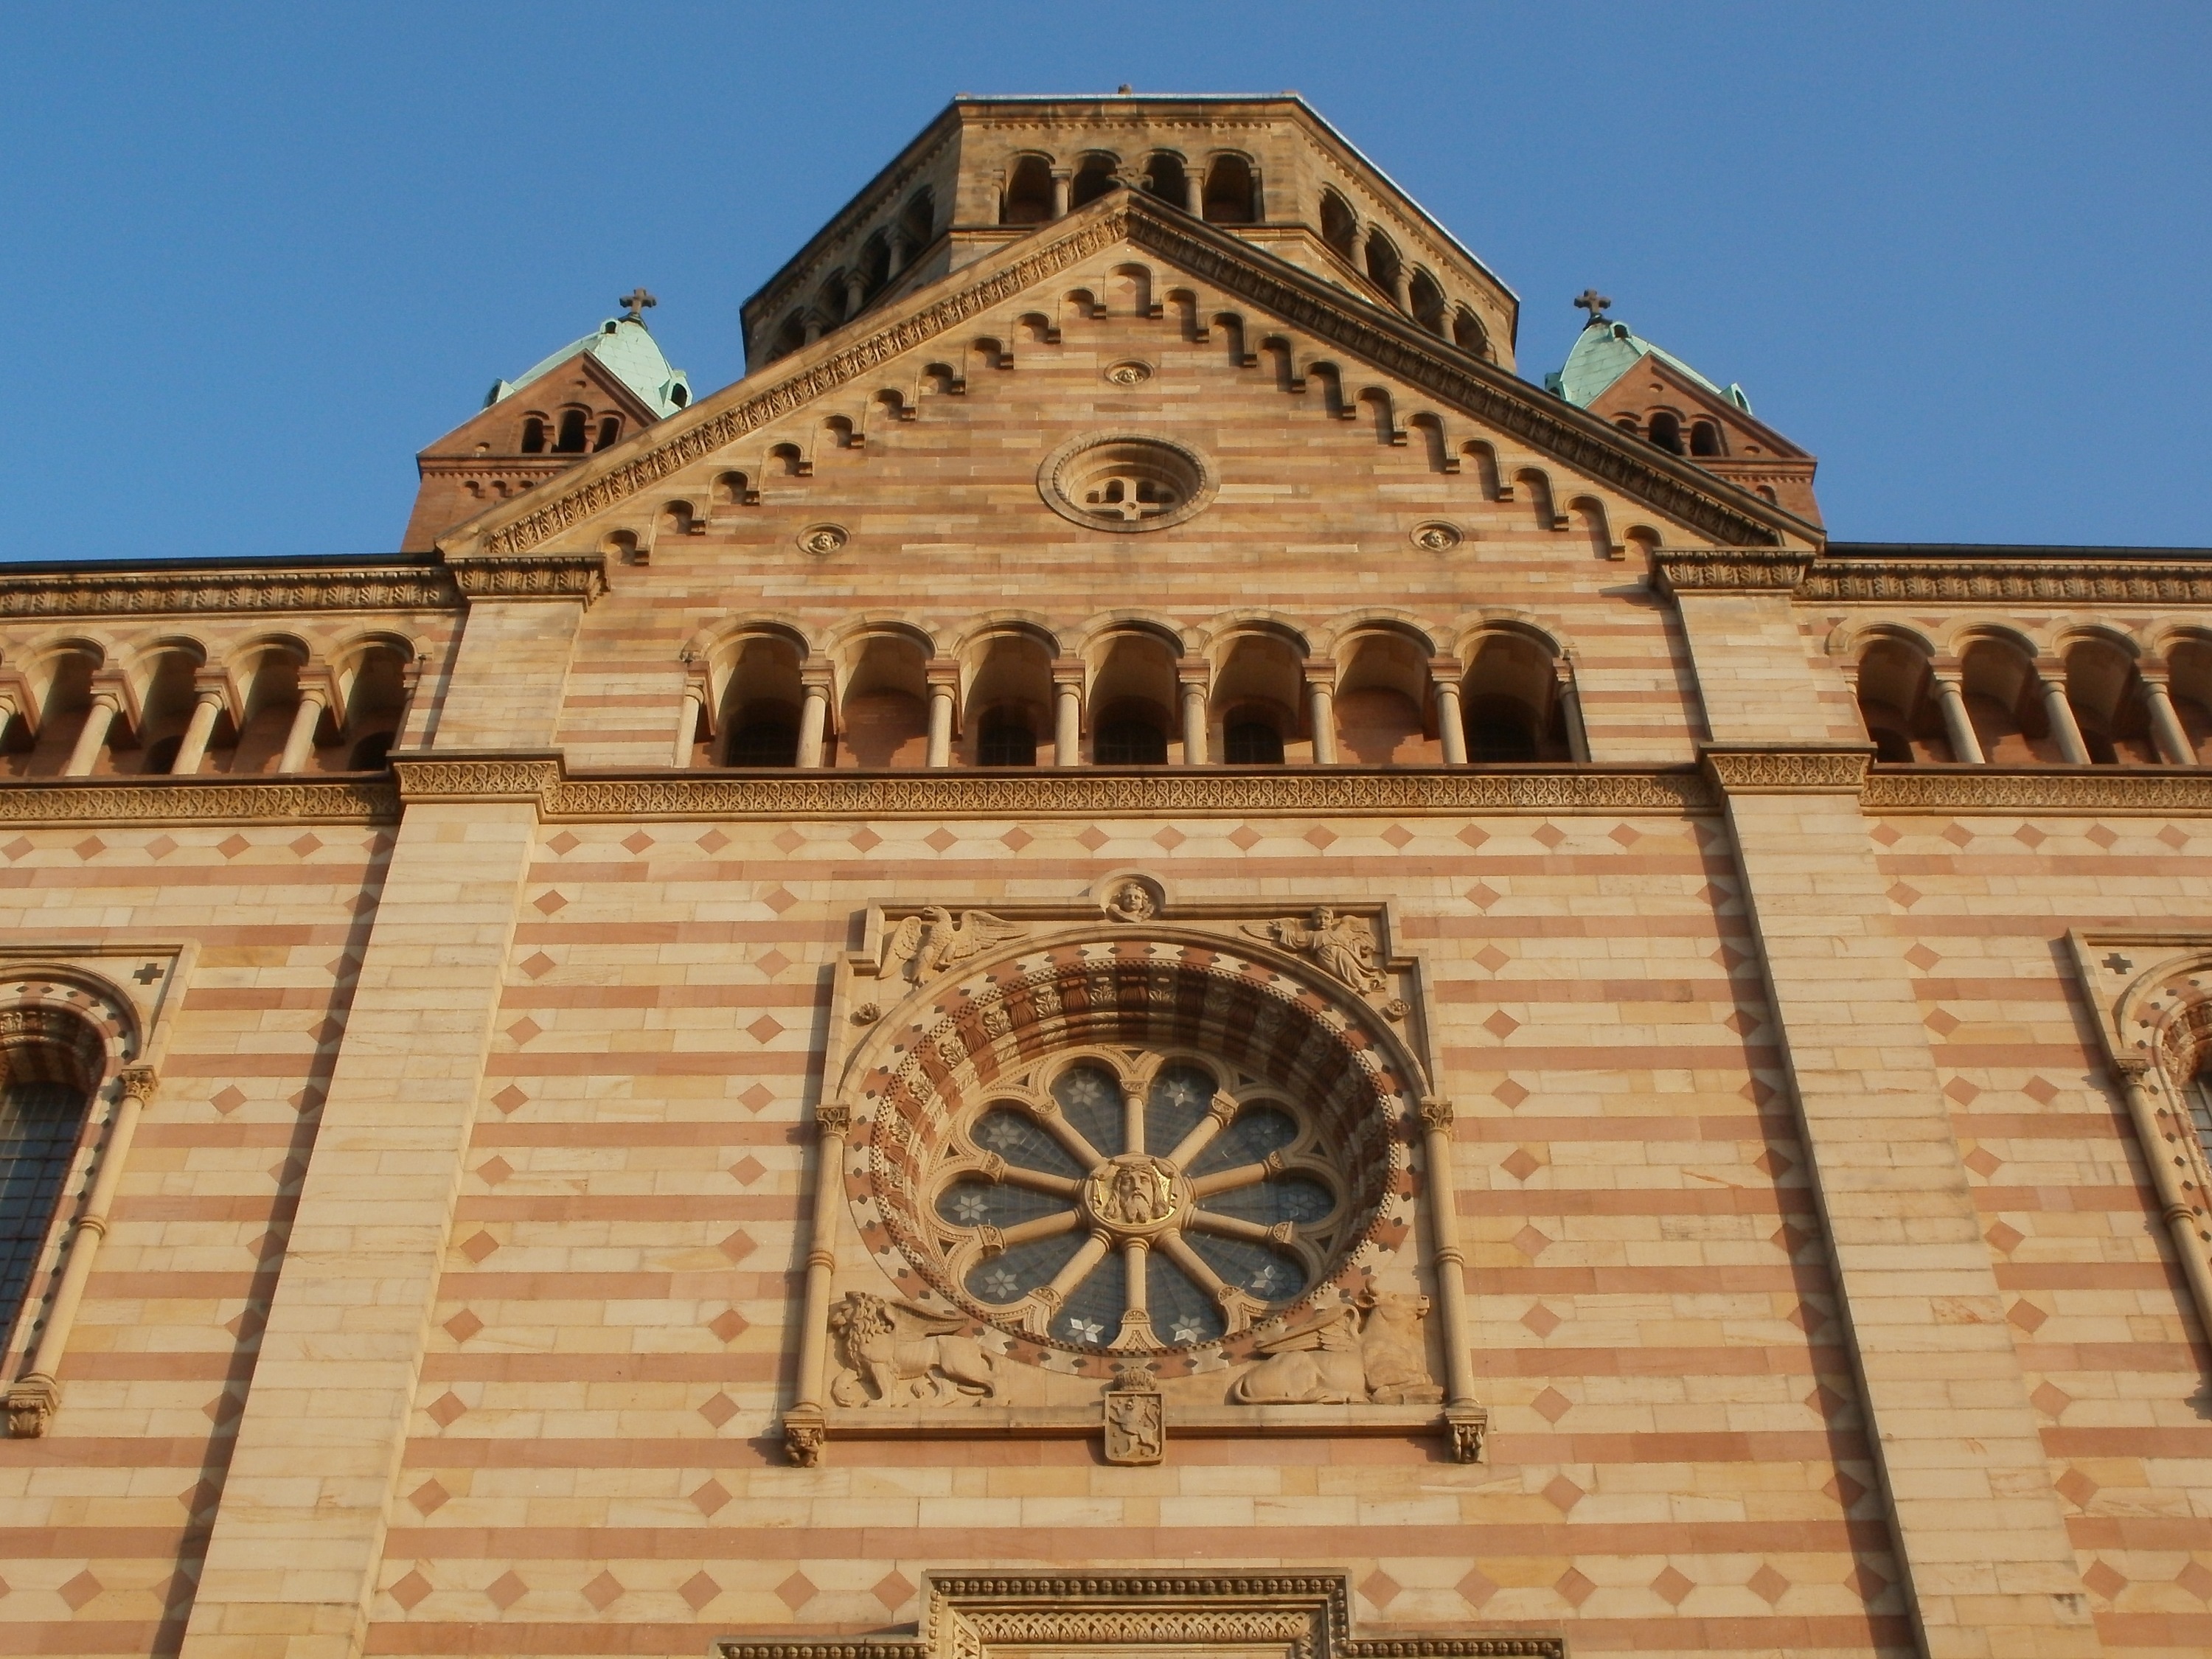
architecture, building, palace, old, monument, europe, religion, landmark, facade, church, cathedral, chapel, exterior, place of worship, baptistery, germany, synagogue, culture, history, christianity, famous, heritage, basilica, dome, dom, spirituality, rosette, archaeological site, unesco world heritage site, historic site, speyer, ancient history, ancient roman architecture, byzantine architecture